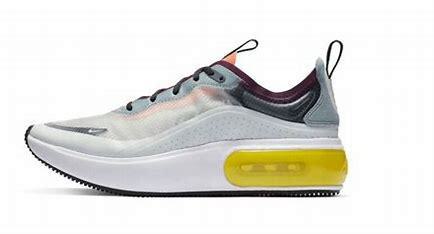
Brand: Nike
Model: Air Max DIA